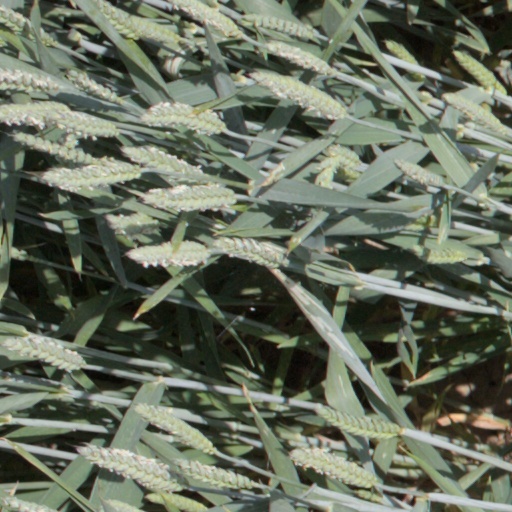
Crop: wheat